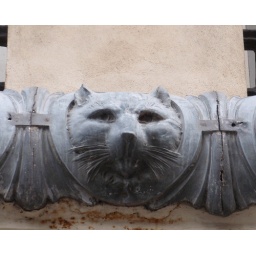
Cat face - building near the Centre Pompidou